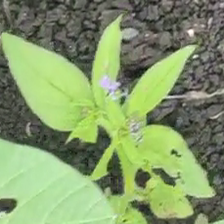
Weed species: Lamber_Quarter_plant(Chenopodium )